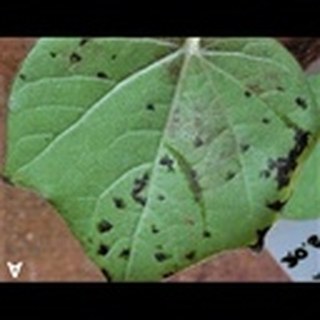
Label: cotton_bacterial_blight